Tonopah Test Range Airport

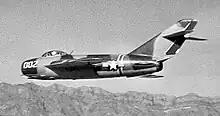
HAVE FERRY, the second of two MiG-17F Frescos "loaned" to the United States by Israel in 1969

On 12 August 1968, the IDF obtained two Syrian Air Force MiG-17F ("Fresco C") fighters that had gotten lost during a training flight and landed inadvertently at Betzet Landing Field, Israel. The MiG-17 was of paramount importance to the United States, because it was also used by the North Vietnamese Air Force. It was much more agile than the supersonic MiG-21, and in experienced hands it would run rings around the F-4 Phantom. After a brief period of testing, the first MiG-17, coded HAVE DRILL arrived at Groom Lake in January 1969. The second MiG-17, HAVE FERRY, arrived in March. By June 1969, the results of the evaluations of the MiG-21 and MiG-17s were incorporated into the USAF Fighter Weapons School and the Navy TOPGUN training school.